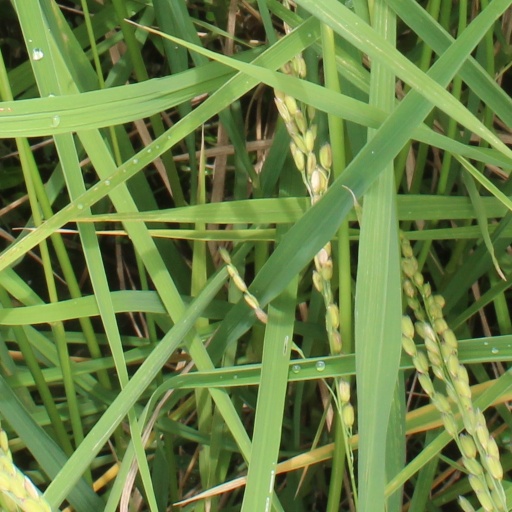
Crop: rice